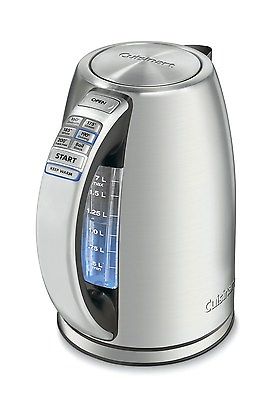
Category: kettle